Josef Walcher

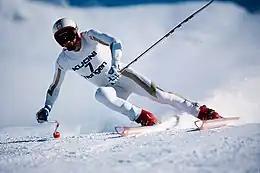
Sepp Walcher in action in 1978 Wengen downhill.

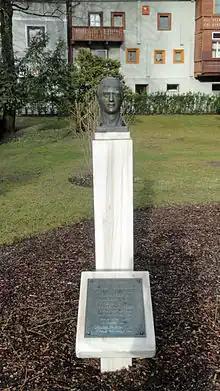
Walcher memorial in Schladming

Born in Schladming, Styria, Walcher made his World Cup debut in December 1972, two days after his 18th birthday. Two months later, he scored his first World Cup points (and podium) with a runner-up finish at St. Moritz, Switzerland. Walcher's first World Cup victory came in January 1977 at Morzine, France, his seventh podium. His best two seasons were 1977 and 1978, finishing runner-up to compatriot Franz Klammer in the downhill standings both years. A week prior to his win at the world championships in 1978, Walcher won consecutive downhills at Kitzbühel, Austria.